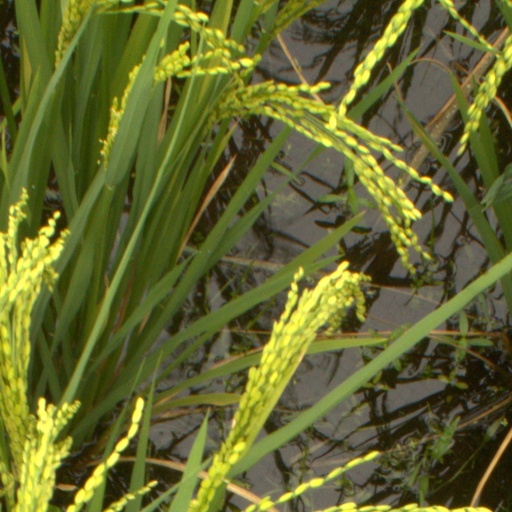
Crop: rice